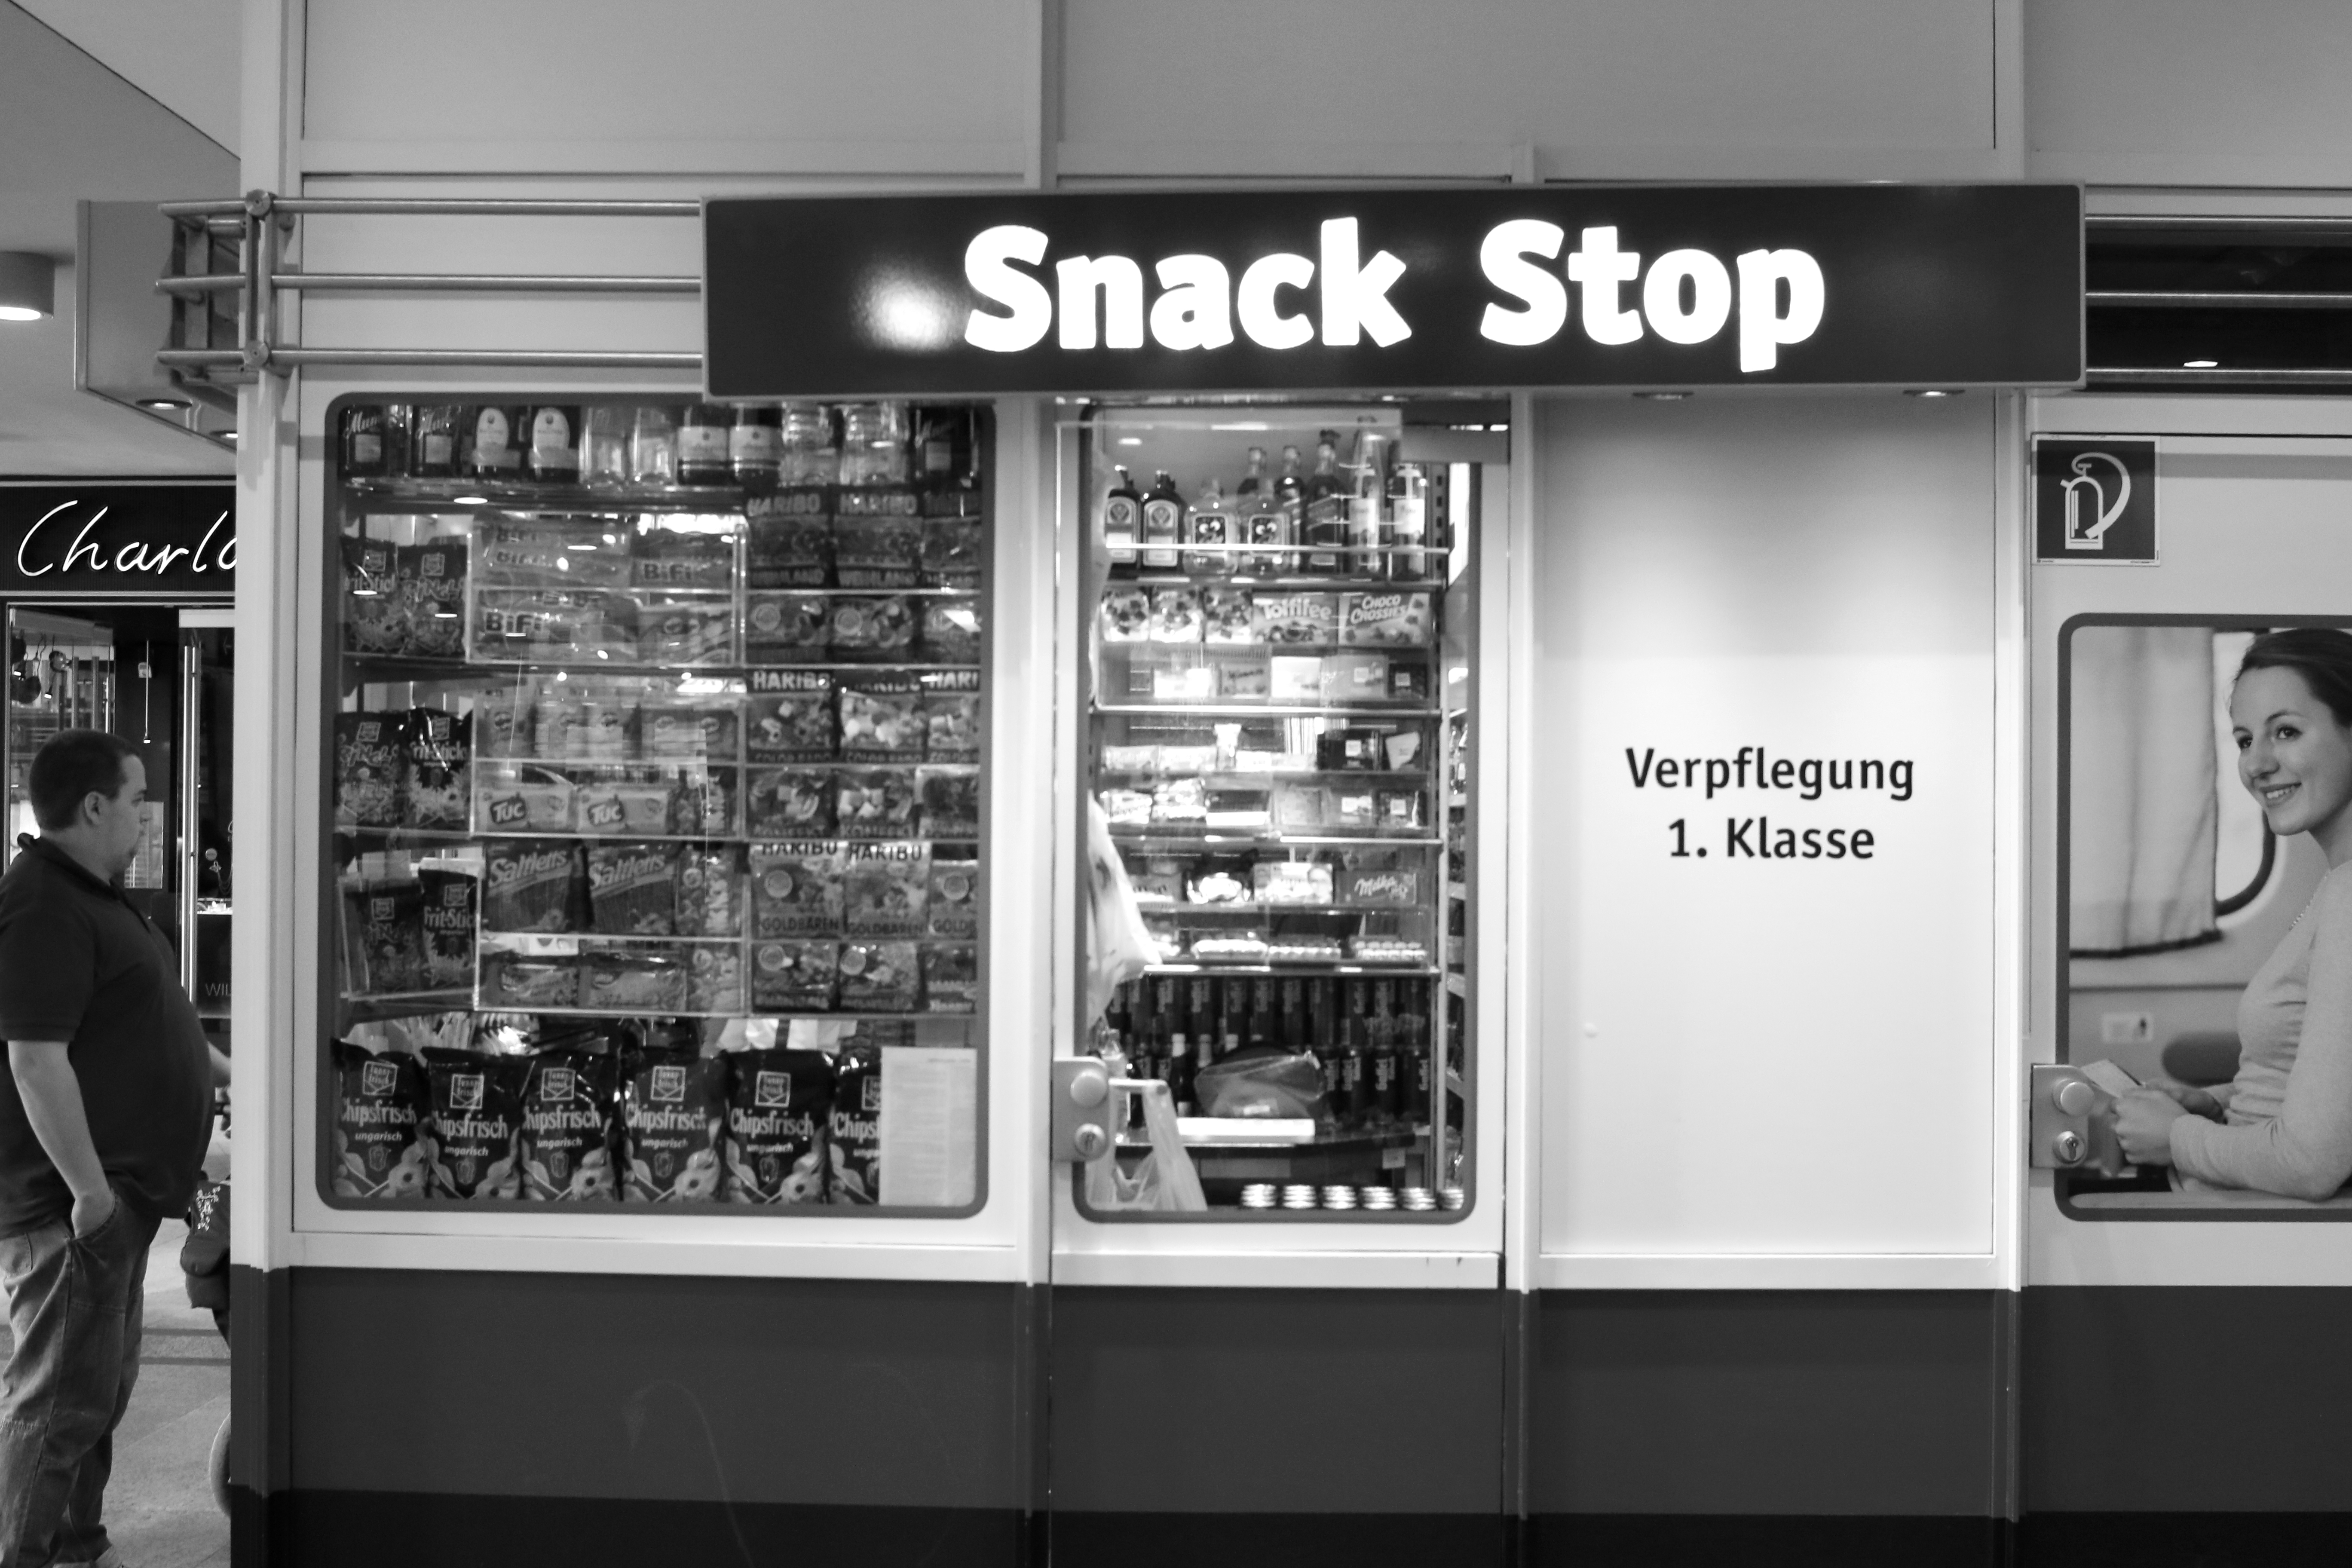
black and white, white, black, monochrome, interior design, brand, bw, blackandwhite, blackwhite, design, germany, alemania, allemagne, cologne, koln, sw, schwarzweiss, schwarzweis, germania, schwarzweissfotografie, schwarzweisfotografie, monochrome photography